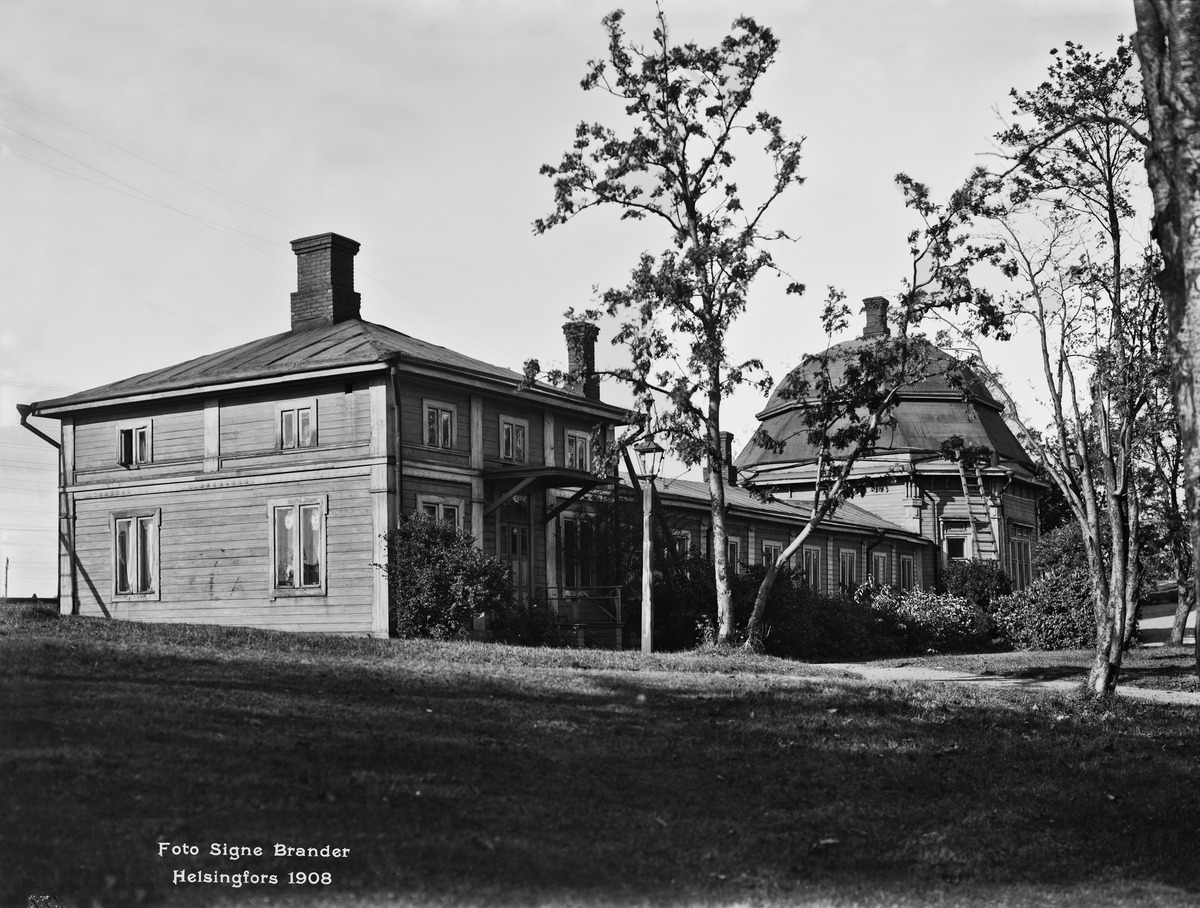
Kaisaniemen keilarata
sisällön kuvaus: Kaisaniemen keilarata. mustavalkoinen
Kuvaaja: Brander, Signe, valokuvaaja
Ajankohta: kuvausaika 1908
Paikka: Suomi, Uusimaa, Helsinki, Kluuvi Helsinki, Kaisaniemi
Aiheet: puurakennukset, puistot, liikuntatilat